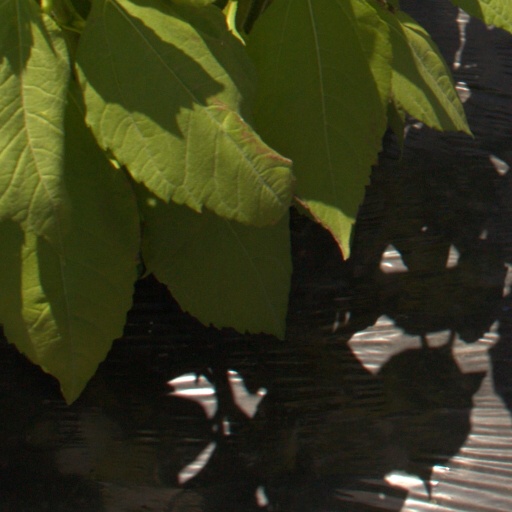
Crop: Jerusalem artichoke